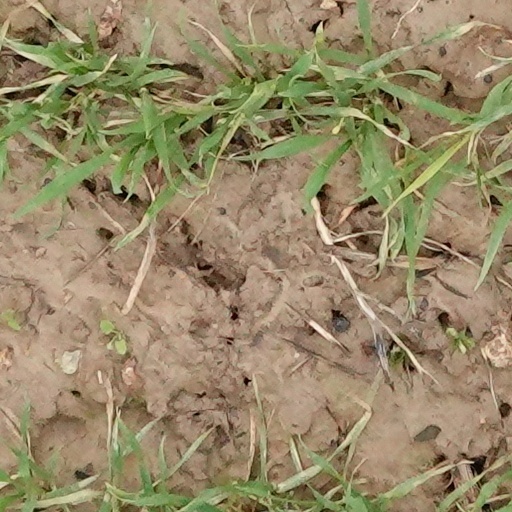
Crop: wheat